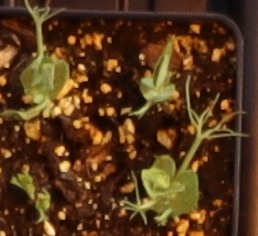
Label: Field Pea